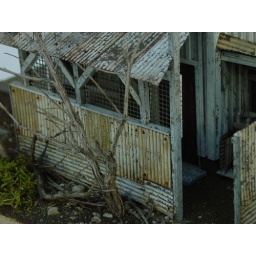
Peeling paint on corrugated paper at Finescalerr forum.Section house work in progress